Luís Alves de Lima e Silva, Duke of Caxias

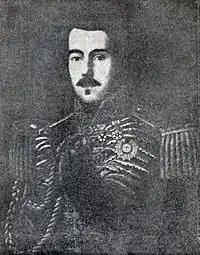
The then-Count of Caxias, around age 43, c. 1846

When the republican secessionist rebellion known as the Ragamuffin War began in Rio Grande do Sul in 1835, João Manuel de Lima e Silva, one of Caxias's uncles, joined the rebels. His father, Francisco de Lima, and possibly another uncle (the Minister of War at the time), also secretly supported the rebellion. On 28 September 1842, Caxias was appointed president and military commander of the province of Rio Grande do Sul. The 16-year-old Pedro II allowed Caxias to prove once more that he was unlike his father and uncles and gave him a short and direct order: "End this revolution, as you have ended the others." Caxias brought with him a fellow "saquarema" and a famous poet, Domingos Gonçalves de Magalhães (later Viscount of Araguaia), to serve as his secretary, as he had previously in Maranhão.